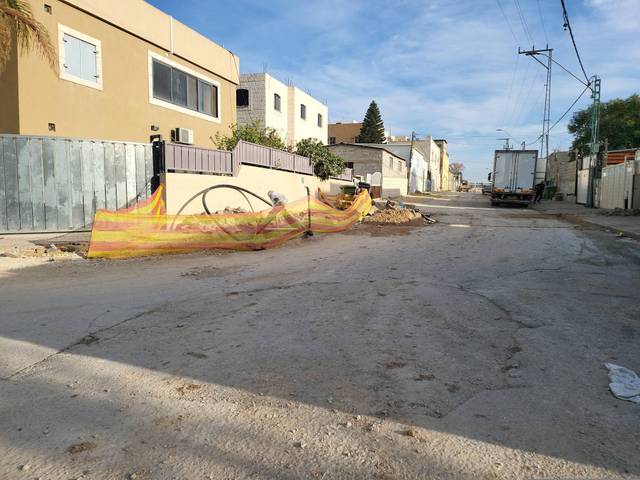
Region: Israel
Coordinates: 31.386, 34.756